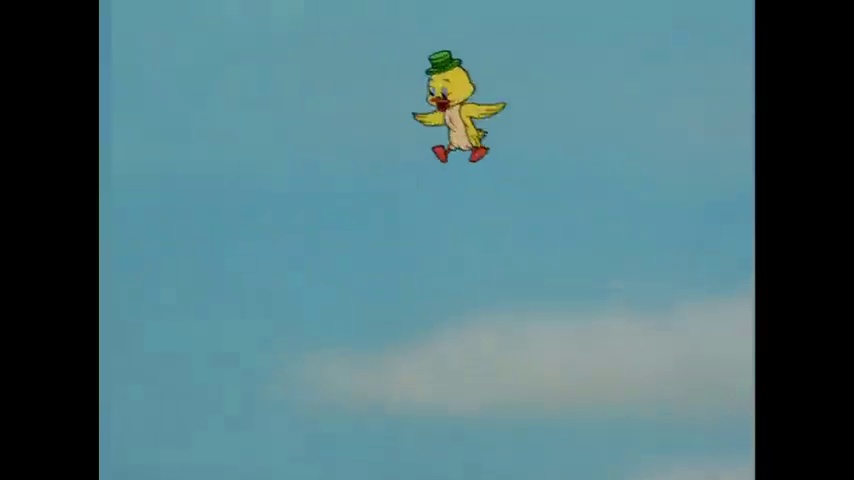
Portrait style: Cartoon Portrait